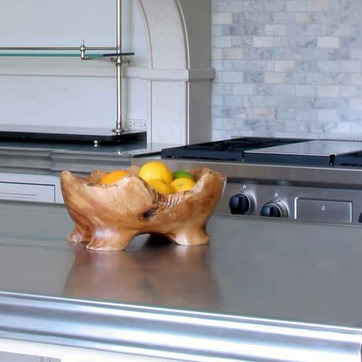
Material: food